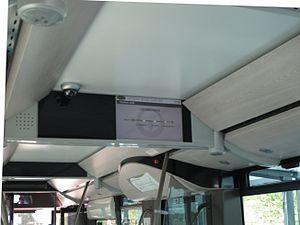
T Zen est la dénomination du réseau de bus à haut niveau de service, géré par Île-de-France Mobilités, circulant en site propre dans la région Île-de-France.
La ligne 1 du T Zen est une ligne de bus à haut niveau de service d'Île-de-France. Elle relie les gares du RER D de Lieusaint - Moissy et de Corbeil-Essonnes. La ligne a été mise en service le 4 juillet 2011.